Hayk Asatryan

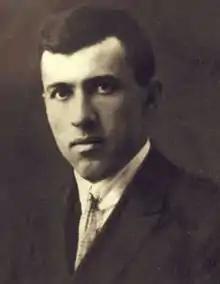

Hayk Asatryan (5 February 1900 – 13 January 1956) was an Armenian political theorist, an associate and close friend of Garegin Nzhdeh, and one of the founders of Tseghakronism and Taronism. He authored several books and articles on the history of Armenia.